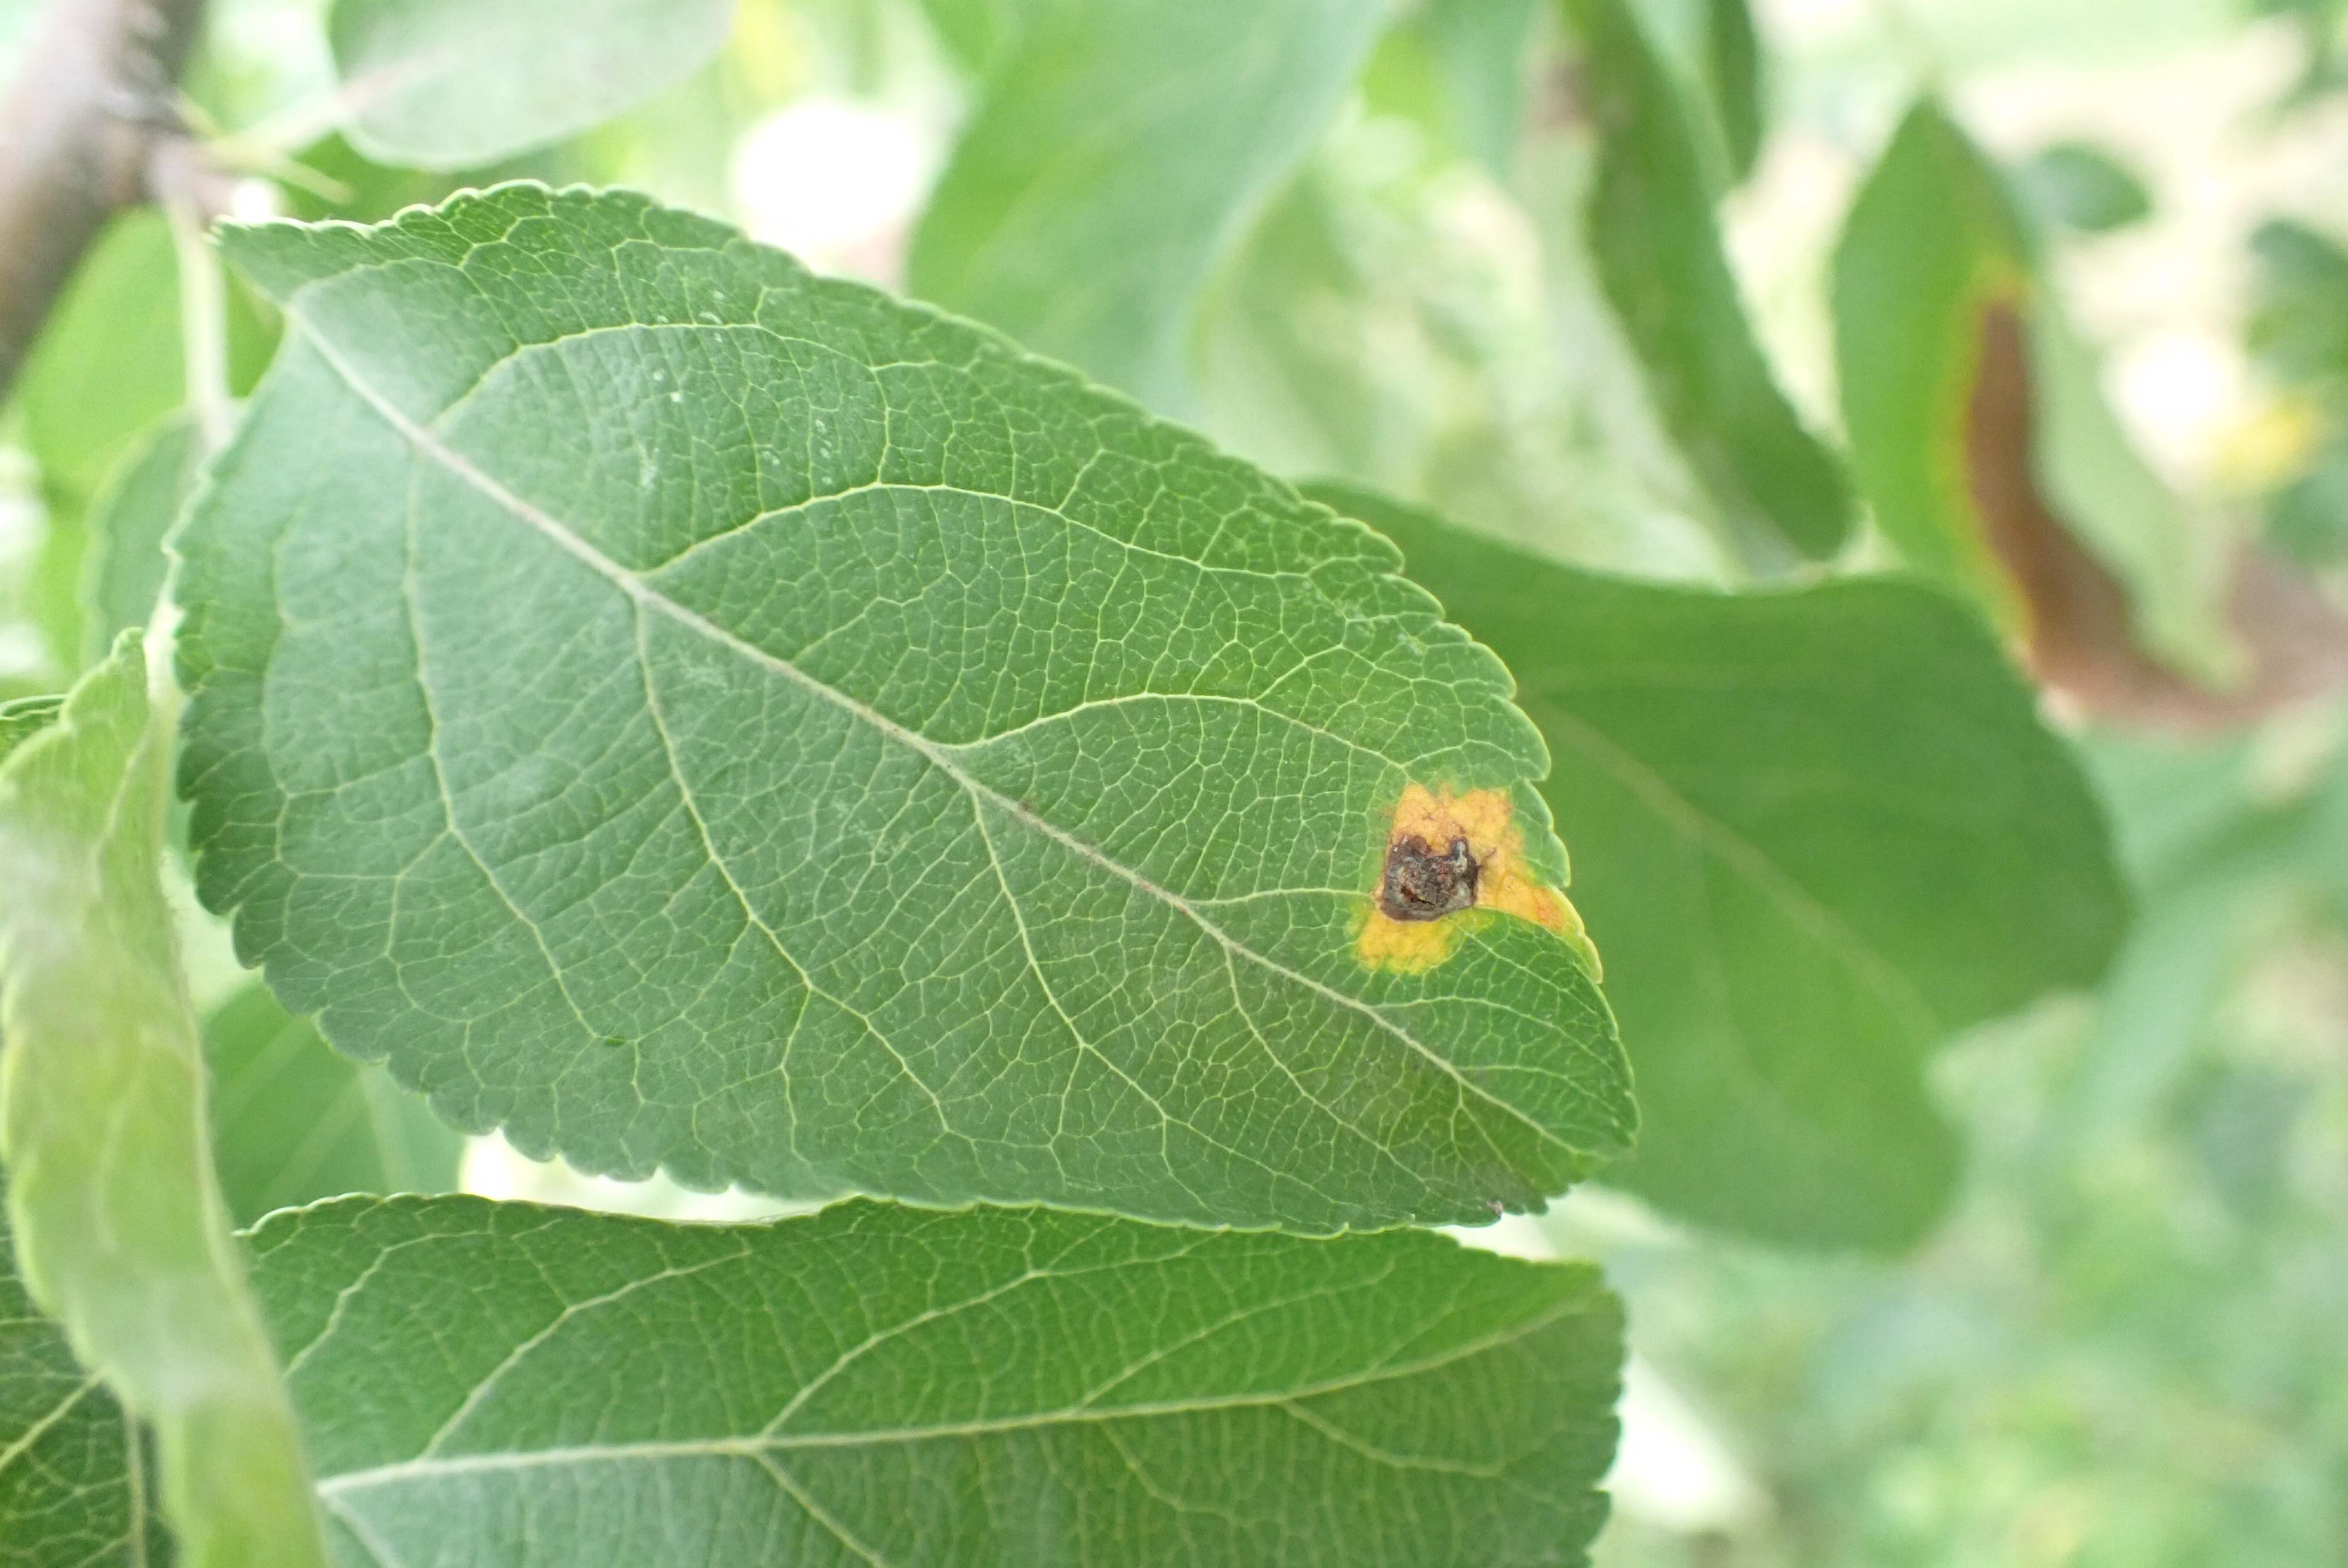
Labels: rust